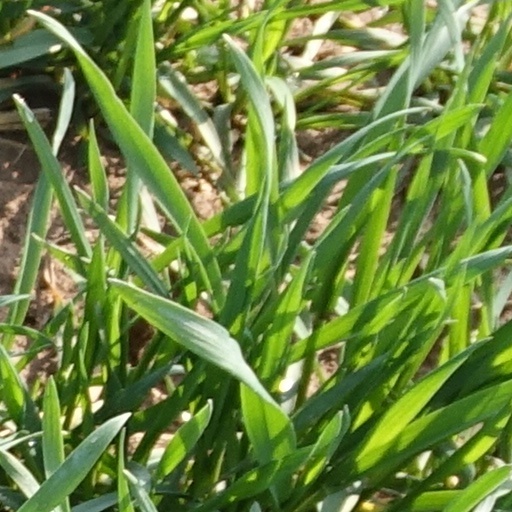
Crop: wheat